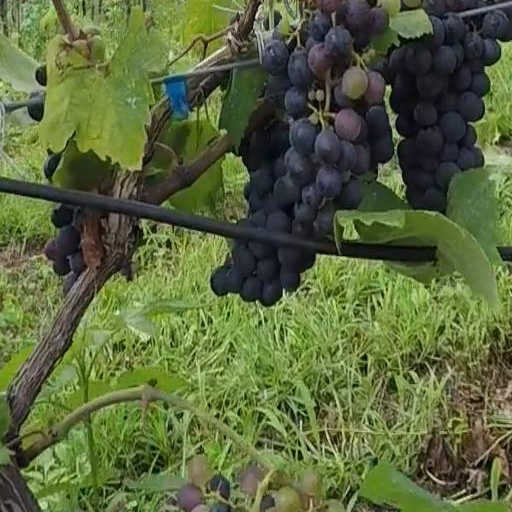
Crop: grape